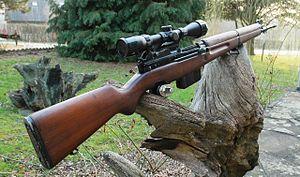
SAFN .30-06 springfield 1951
Le fusil est un type d'arme à feu pourvu d'un canon long et d'une crosse d'épaule. Leurs déclinaisons utilisées dans le monde civil s'apparentent aux fusils de chasse et aux carabines de chasse.